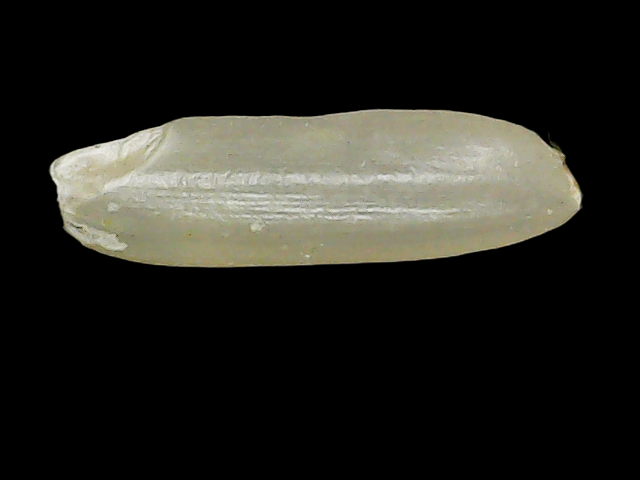
Rice variety: Binadhan11